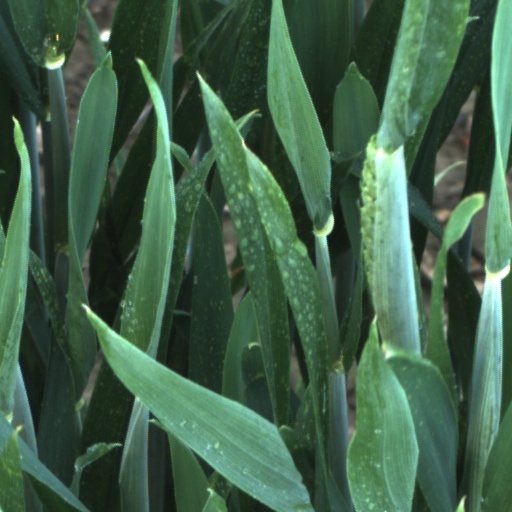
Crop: wheat